Jacob Gaudaur

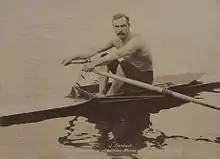
Gaudaur in 1898

Jacob Gill Gaudaur, Sr. (April 3, 1858 – October 11, 1937) was one of two Canadians to win the Professional World Sculling Championship. Gaudaur was born in Orillia, Ontario. His first race was when he was aged 17 years and over his career he raced more than two hundred times. His professional career started in 1880.